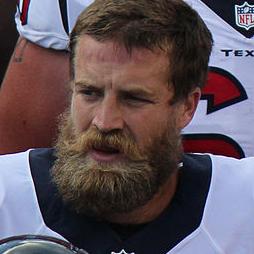
Age: 31